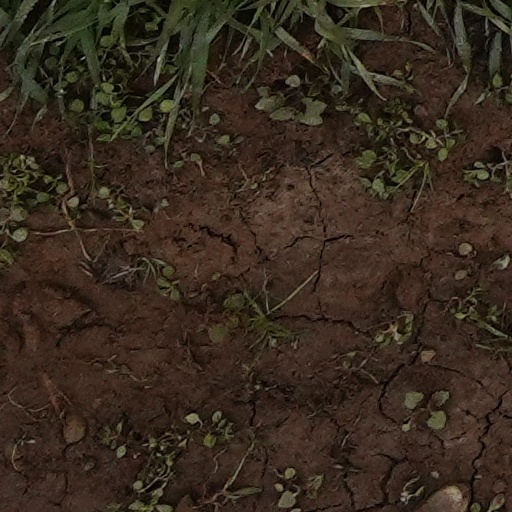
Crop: wheat